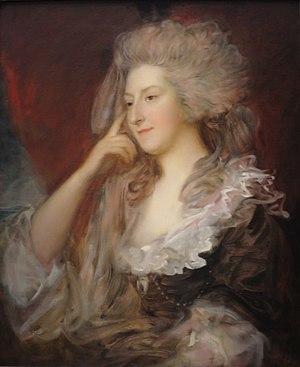
Cette page fournit une liste chronologique de tableaux du peintre anglais Thomas Gainsborough